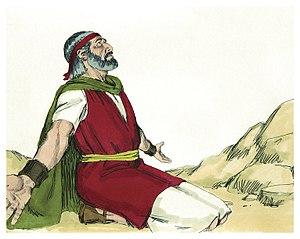
Illustration biblique du livre de la Exode chapitre 20 עברית: 20 האיור המקראי של change me! פרק हिन्दी: {{{hi}}} अध्याय change me! की पुस्तक की बाइबिल चित्रण Bahasa Indonesia: Ilustrasi Alkitab dari Kitab Keluaran pasal 20 Italiano: Illustrazione biblica del libro della change me! Capitolo 20 日本語: change me!20章の本の聖書の実例 Jawa: Ilustrasi Alkitab saking Kitab Pangentasan pasal 20 한국어: change me! 20 장 장부의 성경 그림 Bahasa Melayu: Ilustrasi Alkitab dari Kitab Keluaran pasal 20